Temple of Dendur

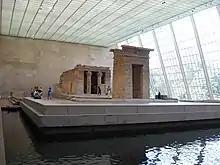
Temple installation at the Met (2007)

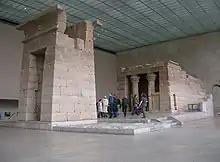
Temple installation at the Met (2005)

thumb|upright|Temple plan, longitudinal section, and side door, 1878